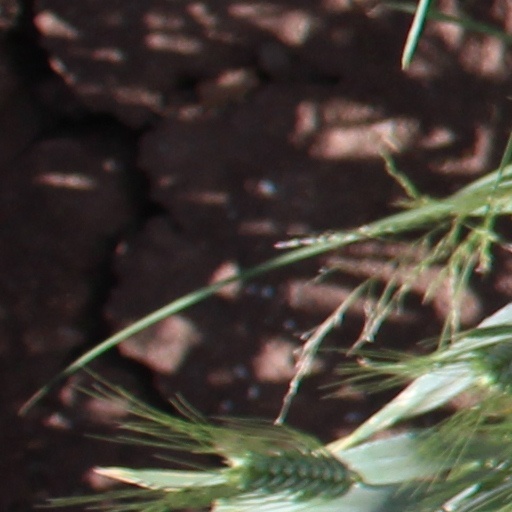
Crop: wheat